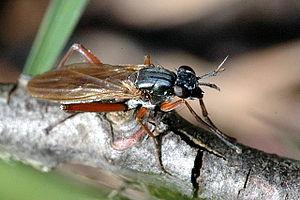
Sciomyzoidea est une super-famille d'insectes diptères brachycères muscomorphes. Elle comporte 140 genres répartis en 8 familles.
Sepedon sphegea est une espèce de diptère prédatrice et sa larve est malacophage, comme chez d'autres espèces de la grande famille Sciomyzidae largement réparties dans le monde, classées en 61 genres (sachant que plusieurs espèces inédites sont également citées dans des collections privées). Cette famille est elle-même classée dans la de la super-famille Sciomyzoidea. Les espèces de cette famille présentent la caractéristique d'être parasitoïde et/ou saprophage d'invertébrés (escargots et limaces principalement).